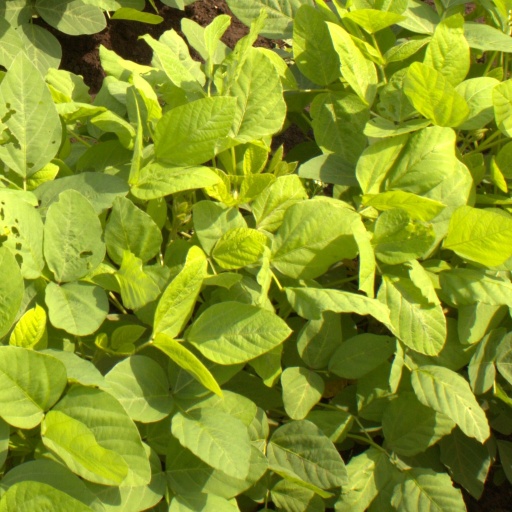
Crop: soybean